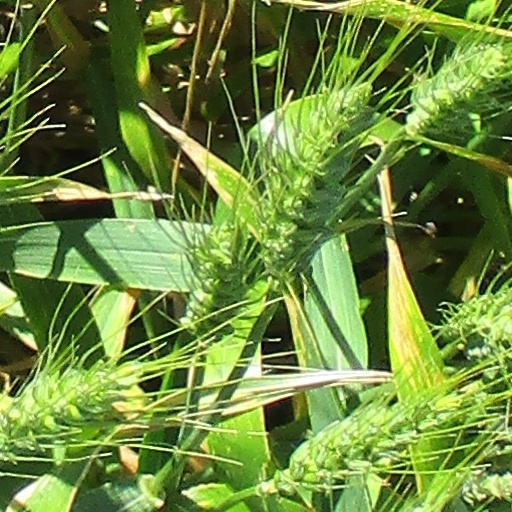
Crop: wheat